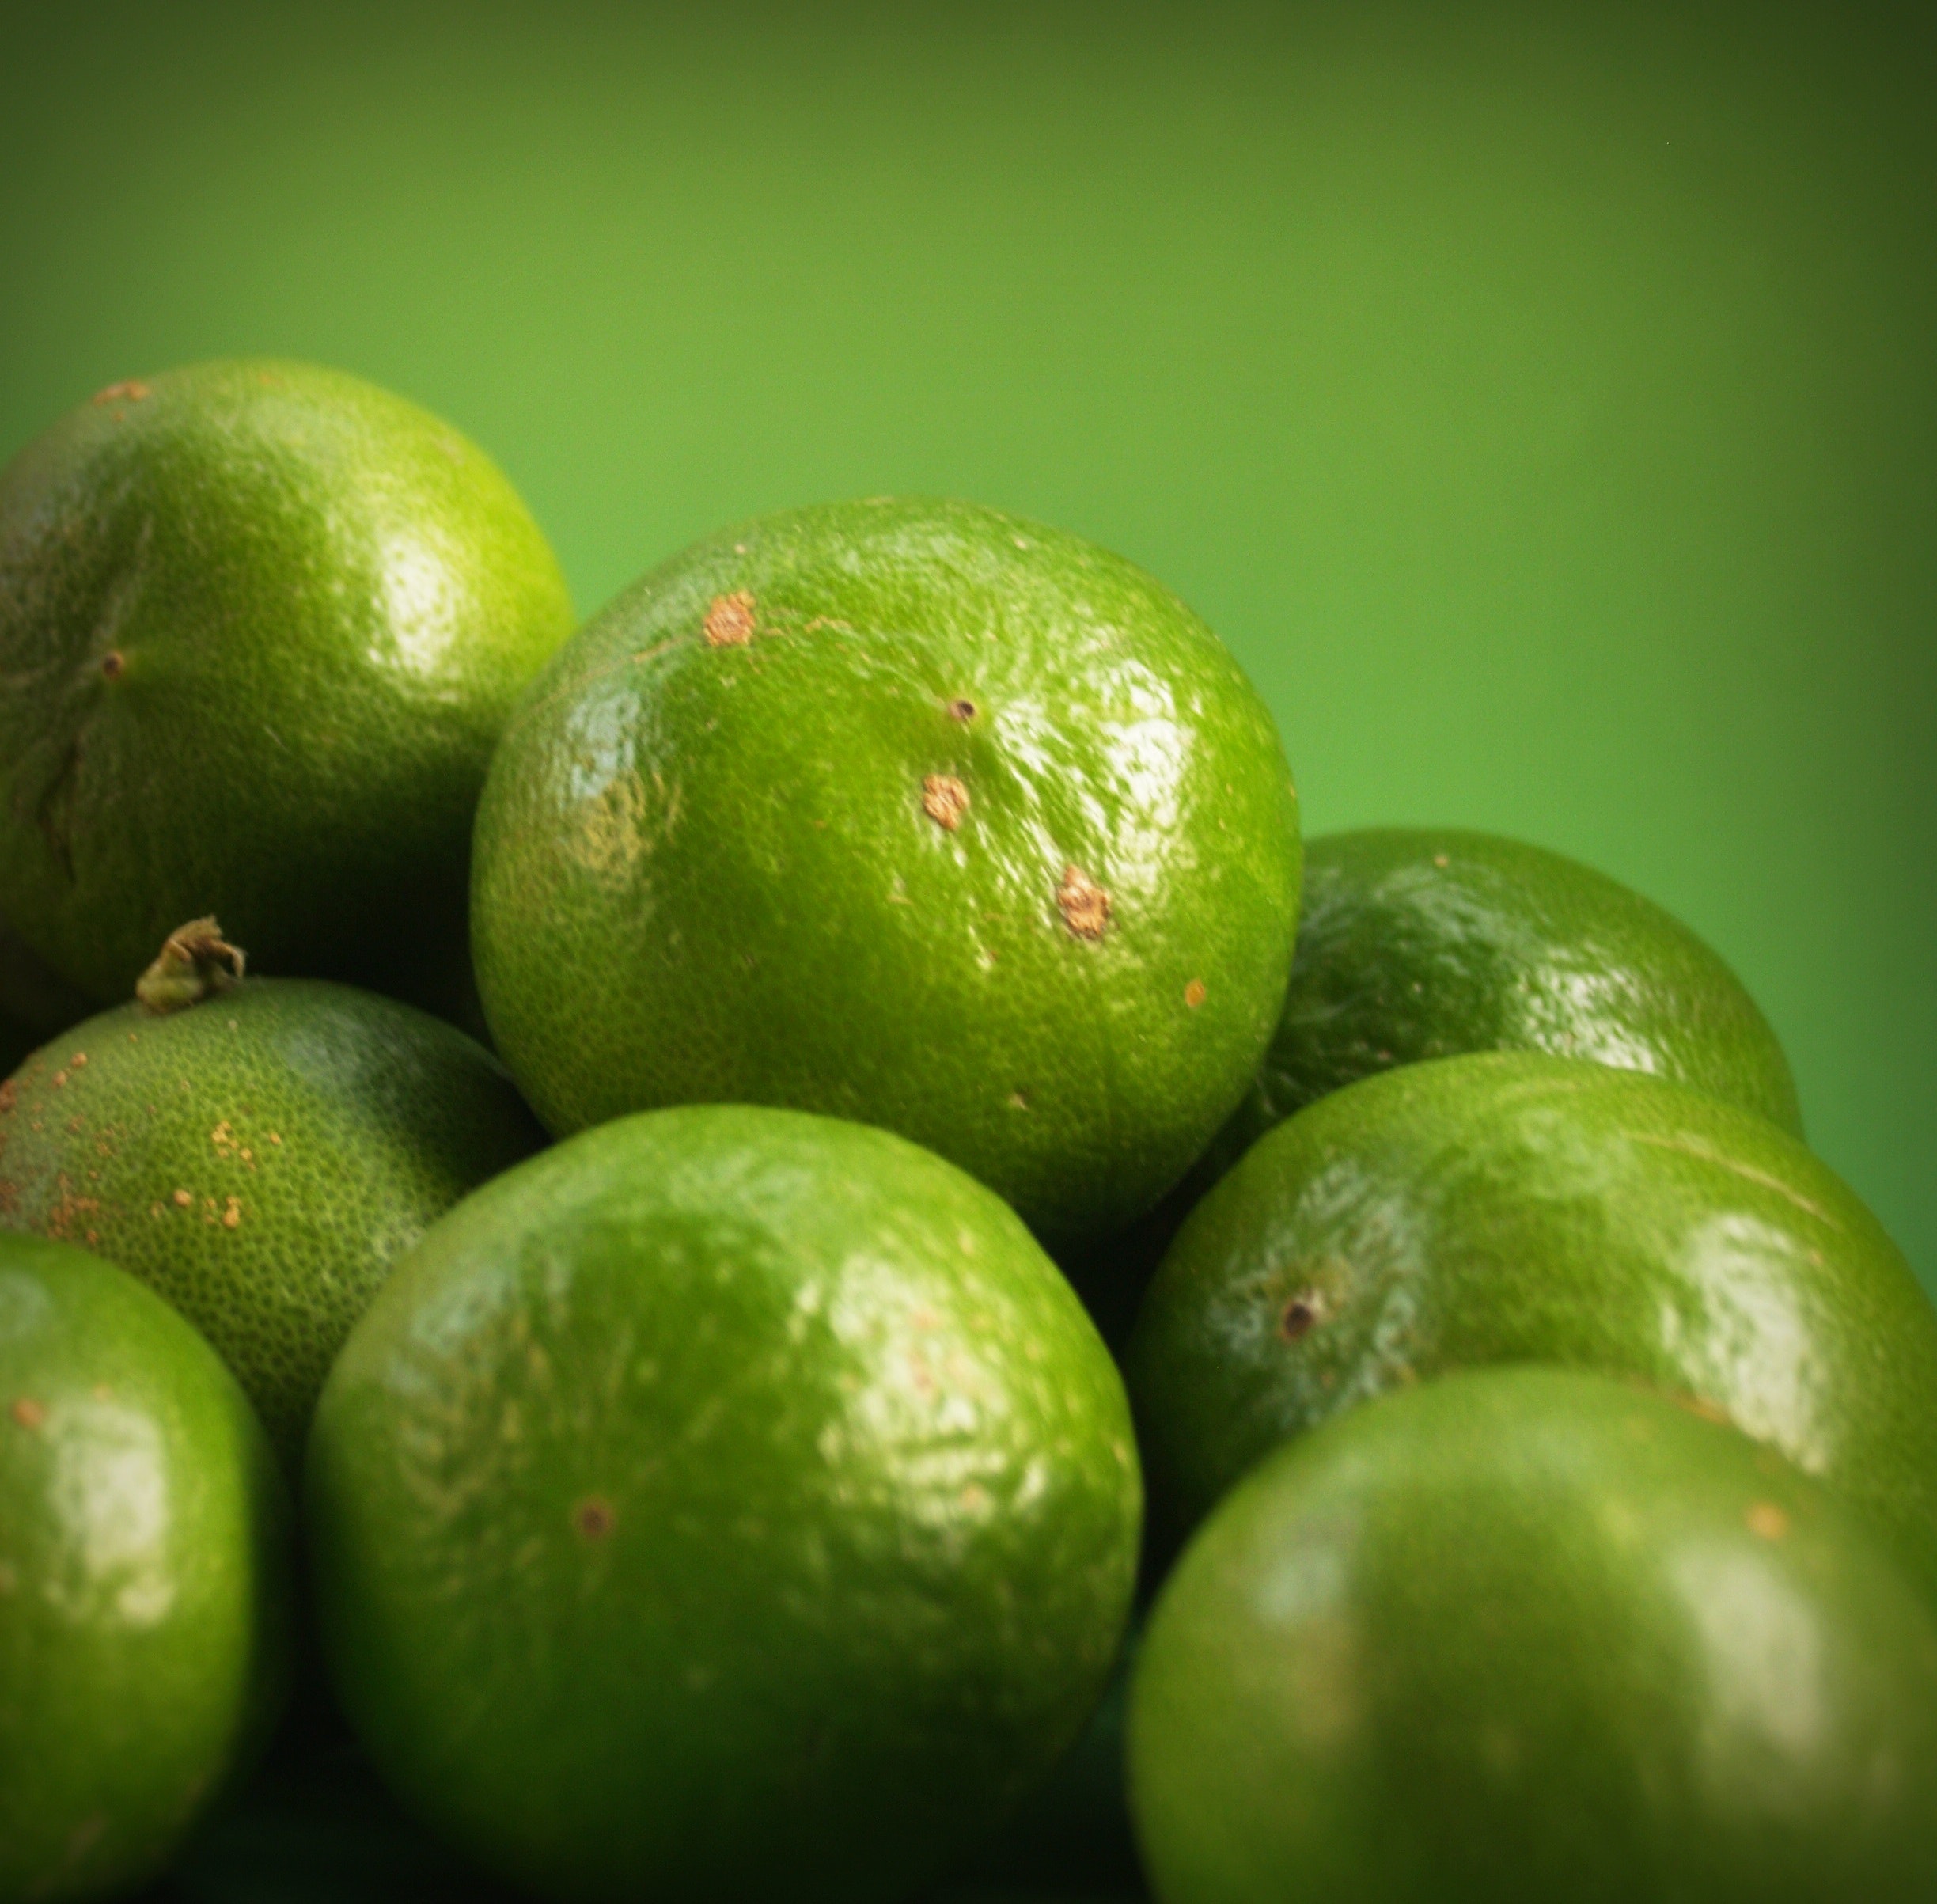
key lime, persian lime, citrus, lime, green, fruit, natural foods, food, sweet lemon, plant, rangpur, seedless fruit, lemon, calamondin, citron, citric acid, mandarin orange, produce, bitter orange, orange, vegetarian food, meyer lemon